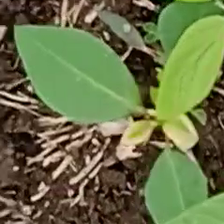
Weed species: Moti_dudhi(Euphorbia_geneculata_L)